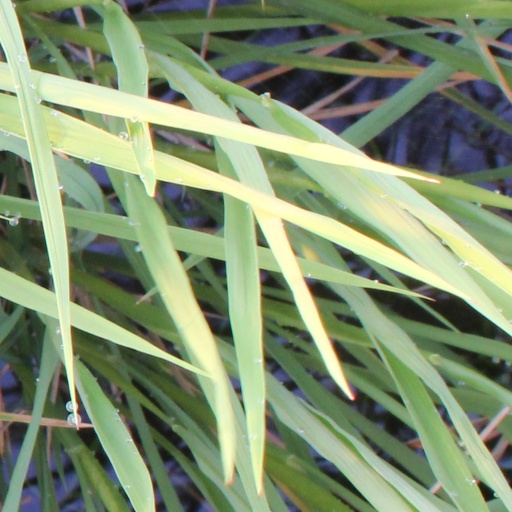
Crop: rice